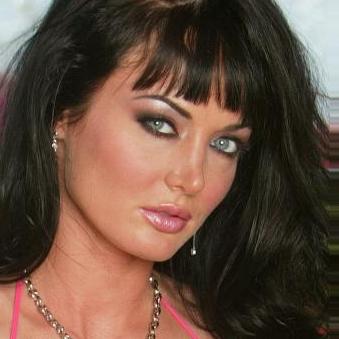
Age: 23